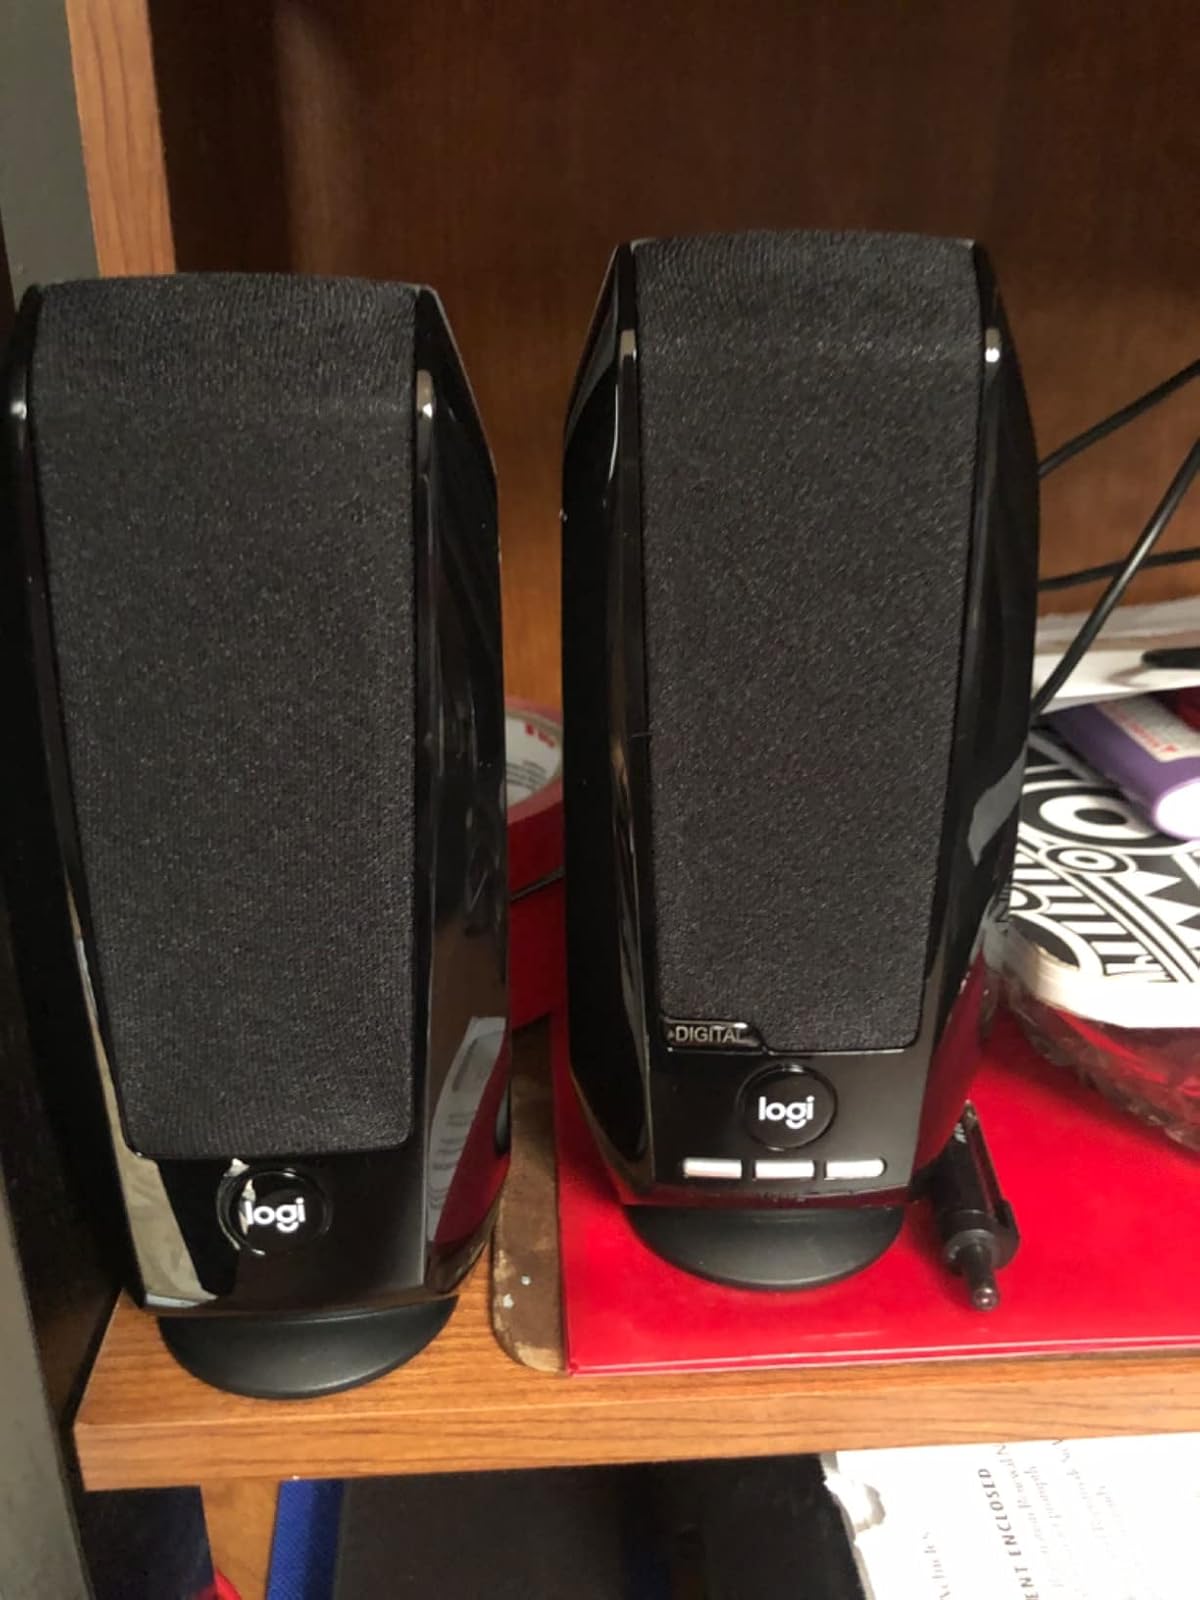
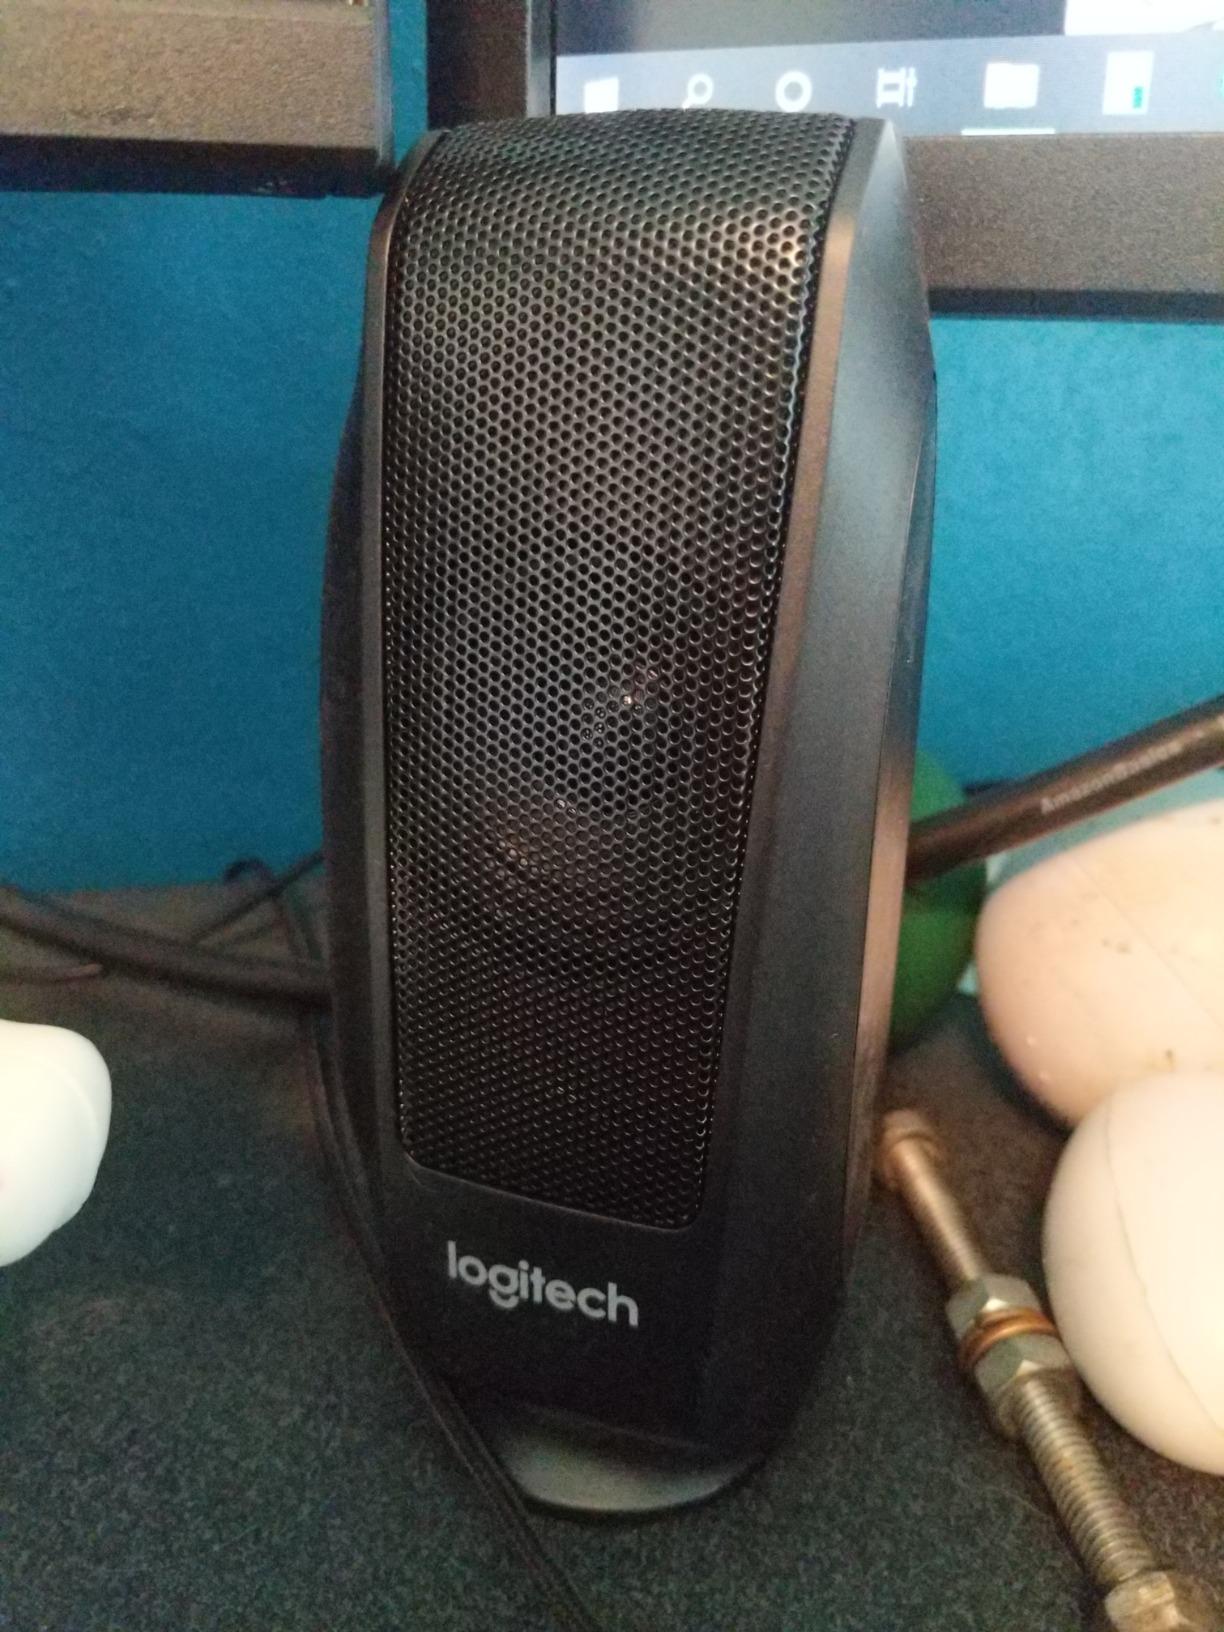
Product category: speaker
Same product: no